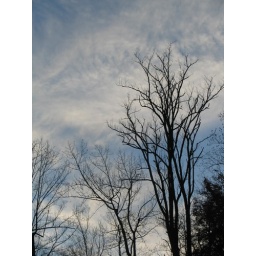
trees in the sky